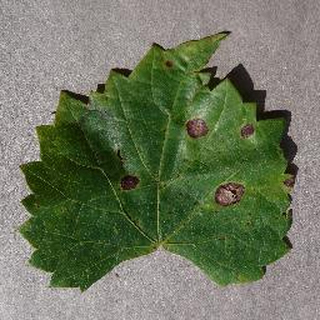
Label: grape_black_rot